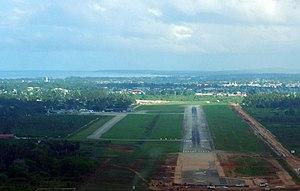
L'aéroport international Abeid Amani Karume de Zanzibar est le principal aéroport de l'archipel de Zanzibar, située sur l'île d'Unguja. Il est à environ 5 kilomètres au sud de Zanzibar, la capitale de Zanzibar, et propose des vols vers l'Est de l'Afrique, l'Europe et le Moyen-Orient.